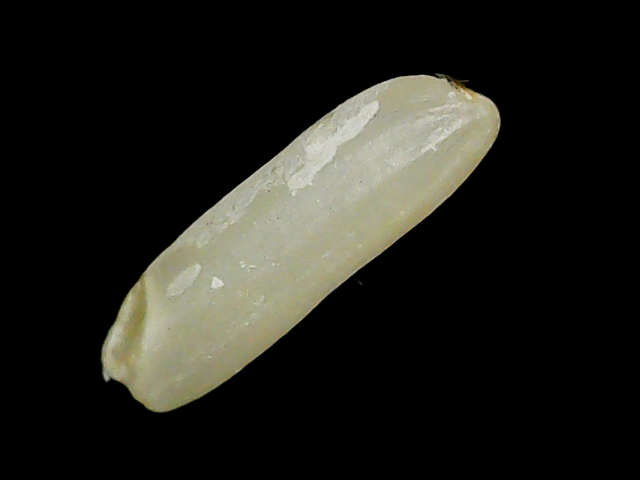
Rice variety: Binadhan26